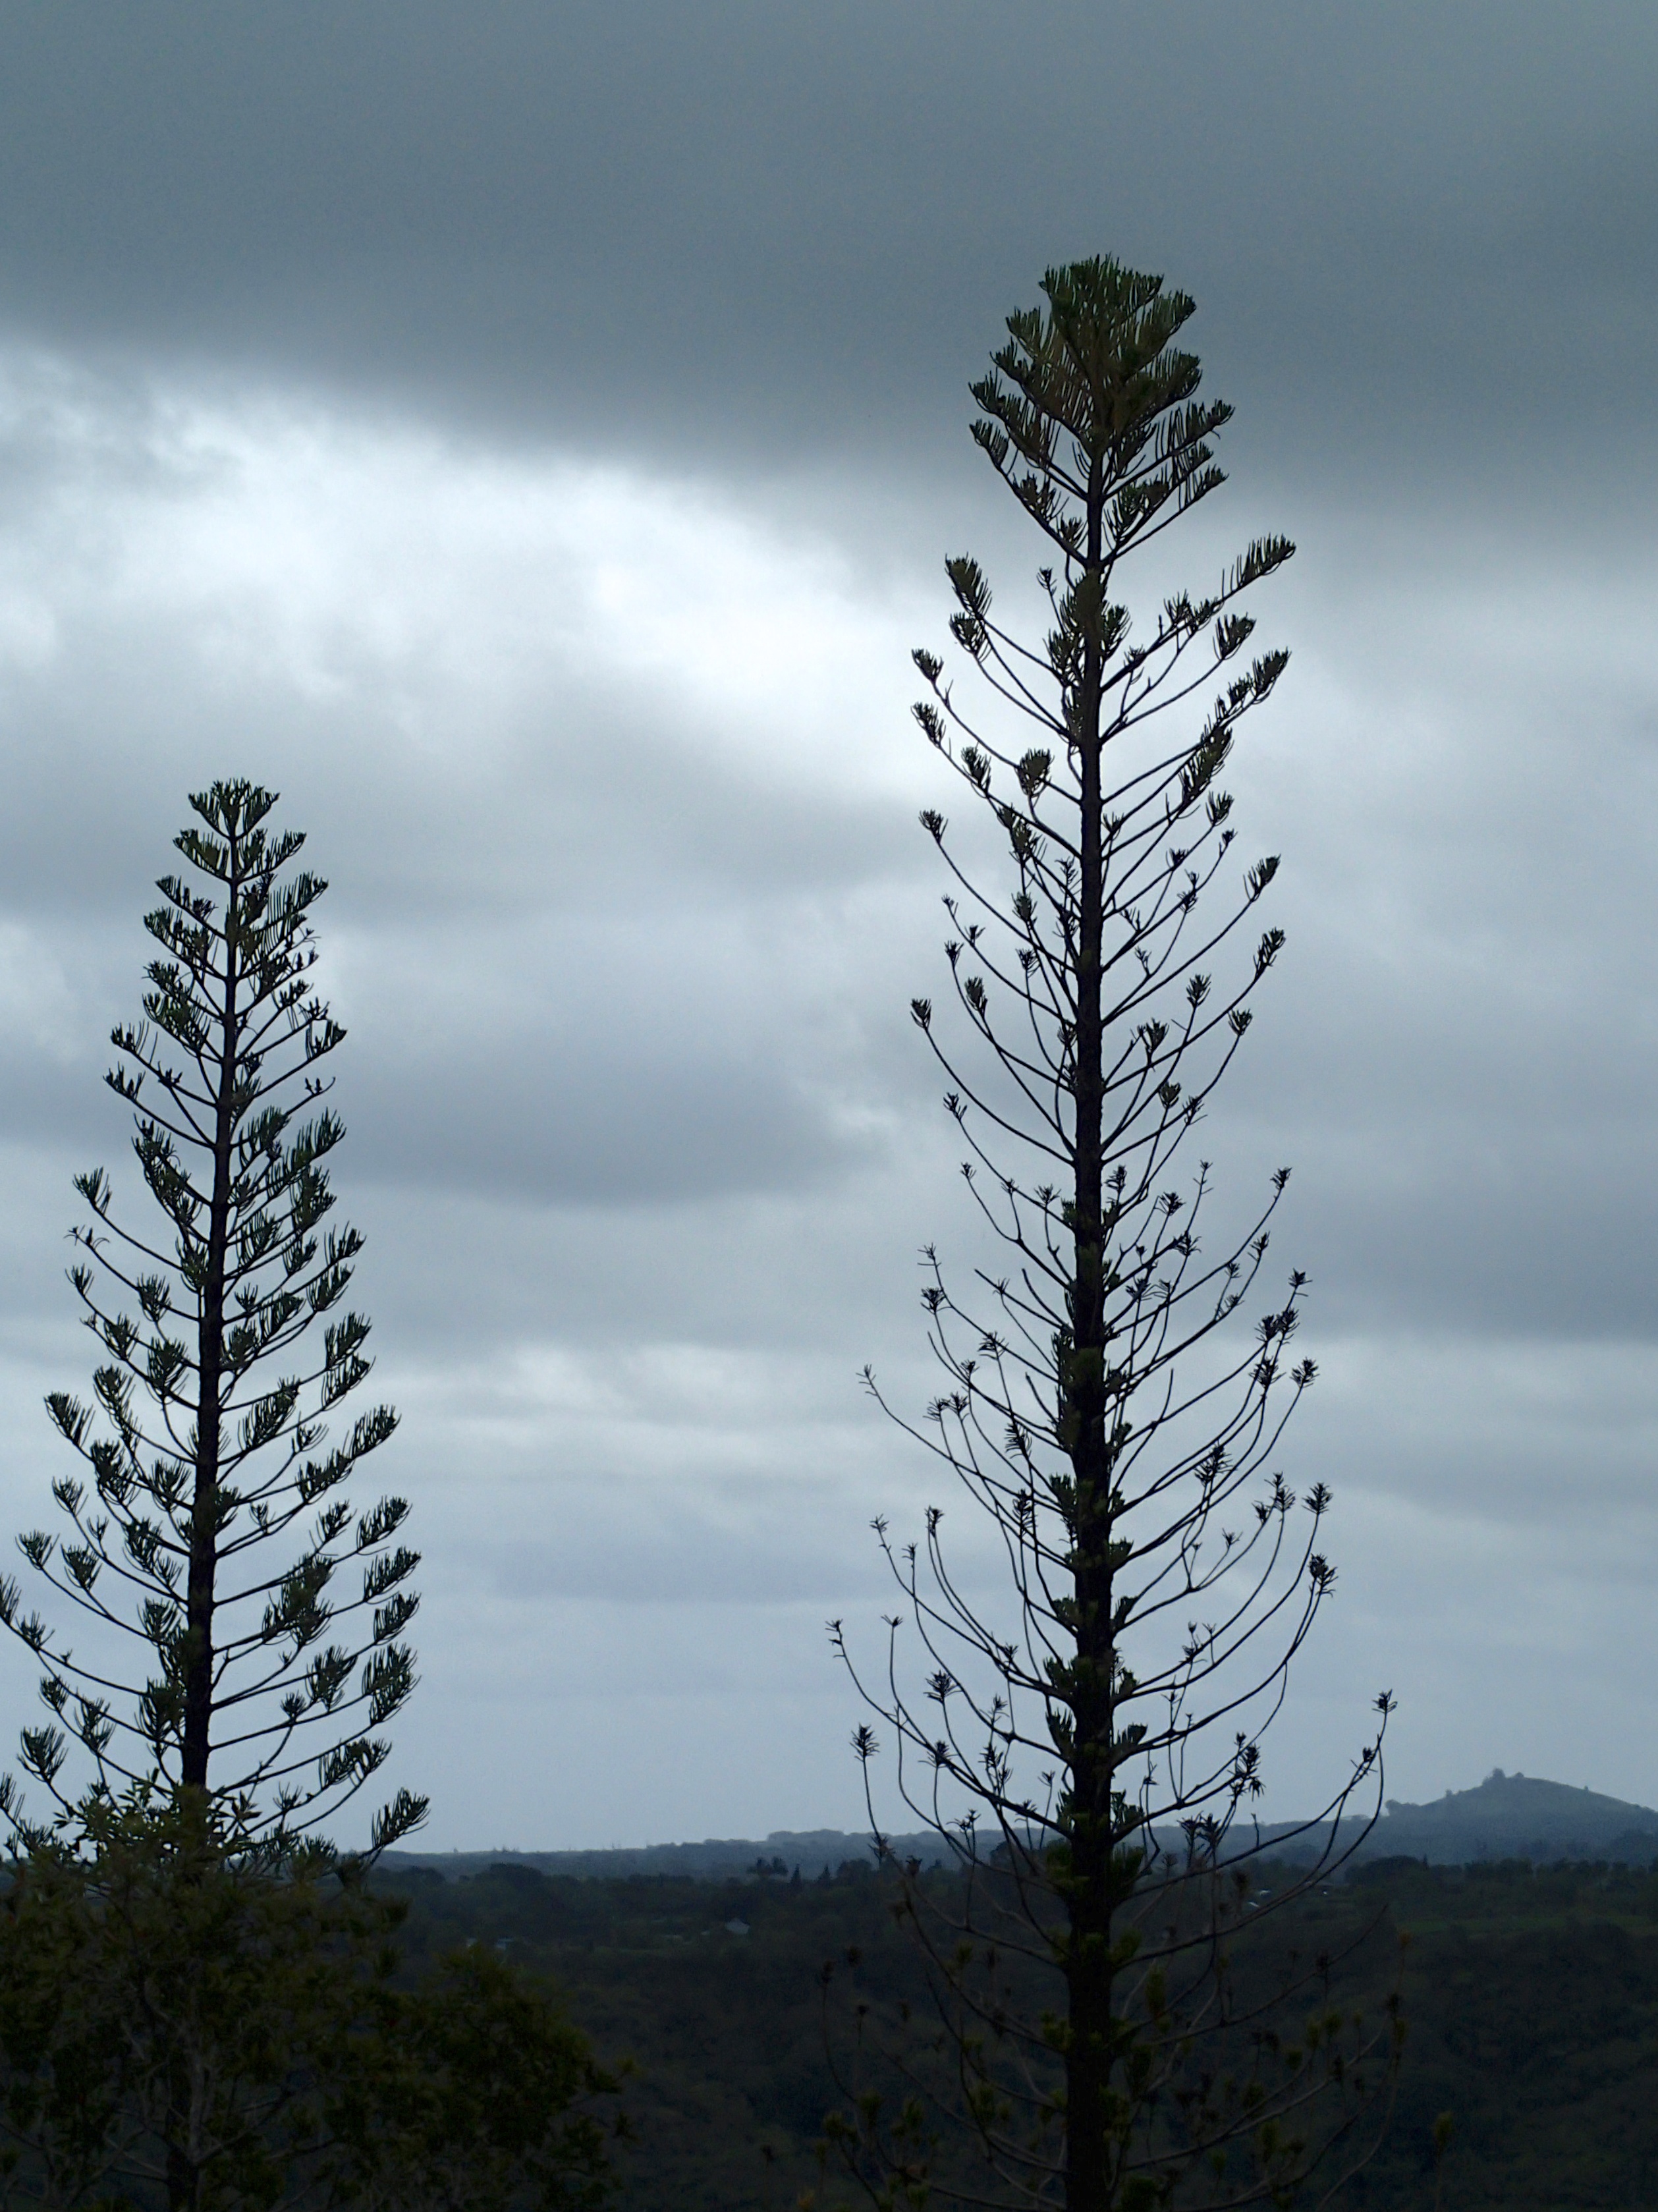
tree, nature, forest, wilderness, branch, mountain, cloud, plant, sky, leaf, reflection, fir, ridge, conifer, spruce, larch, ecosystem, atmospheric phenomenon, woody plant, land plant